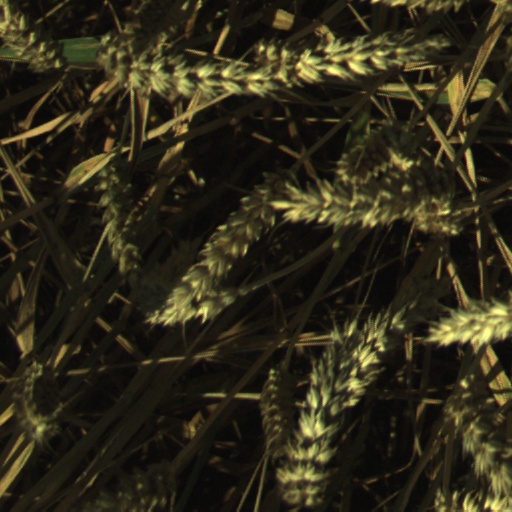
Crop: wheat